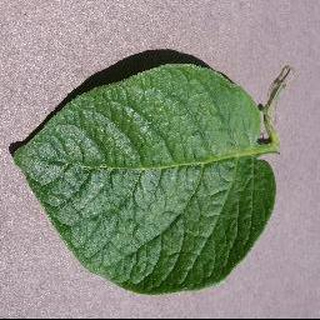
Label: healthy_potato